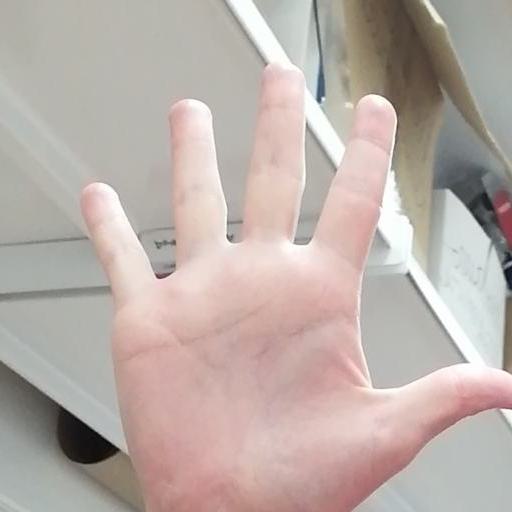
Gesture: palm